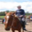
Label: horse